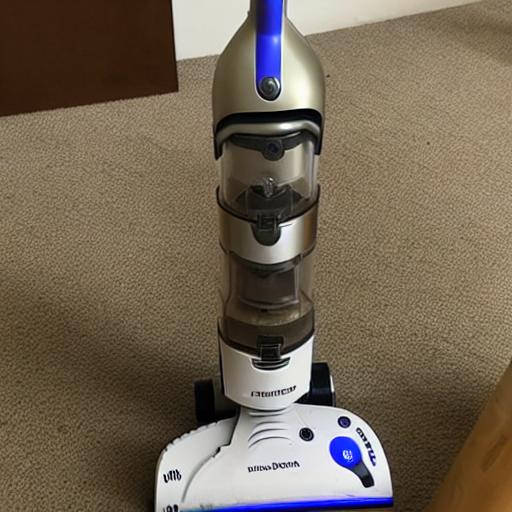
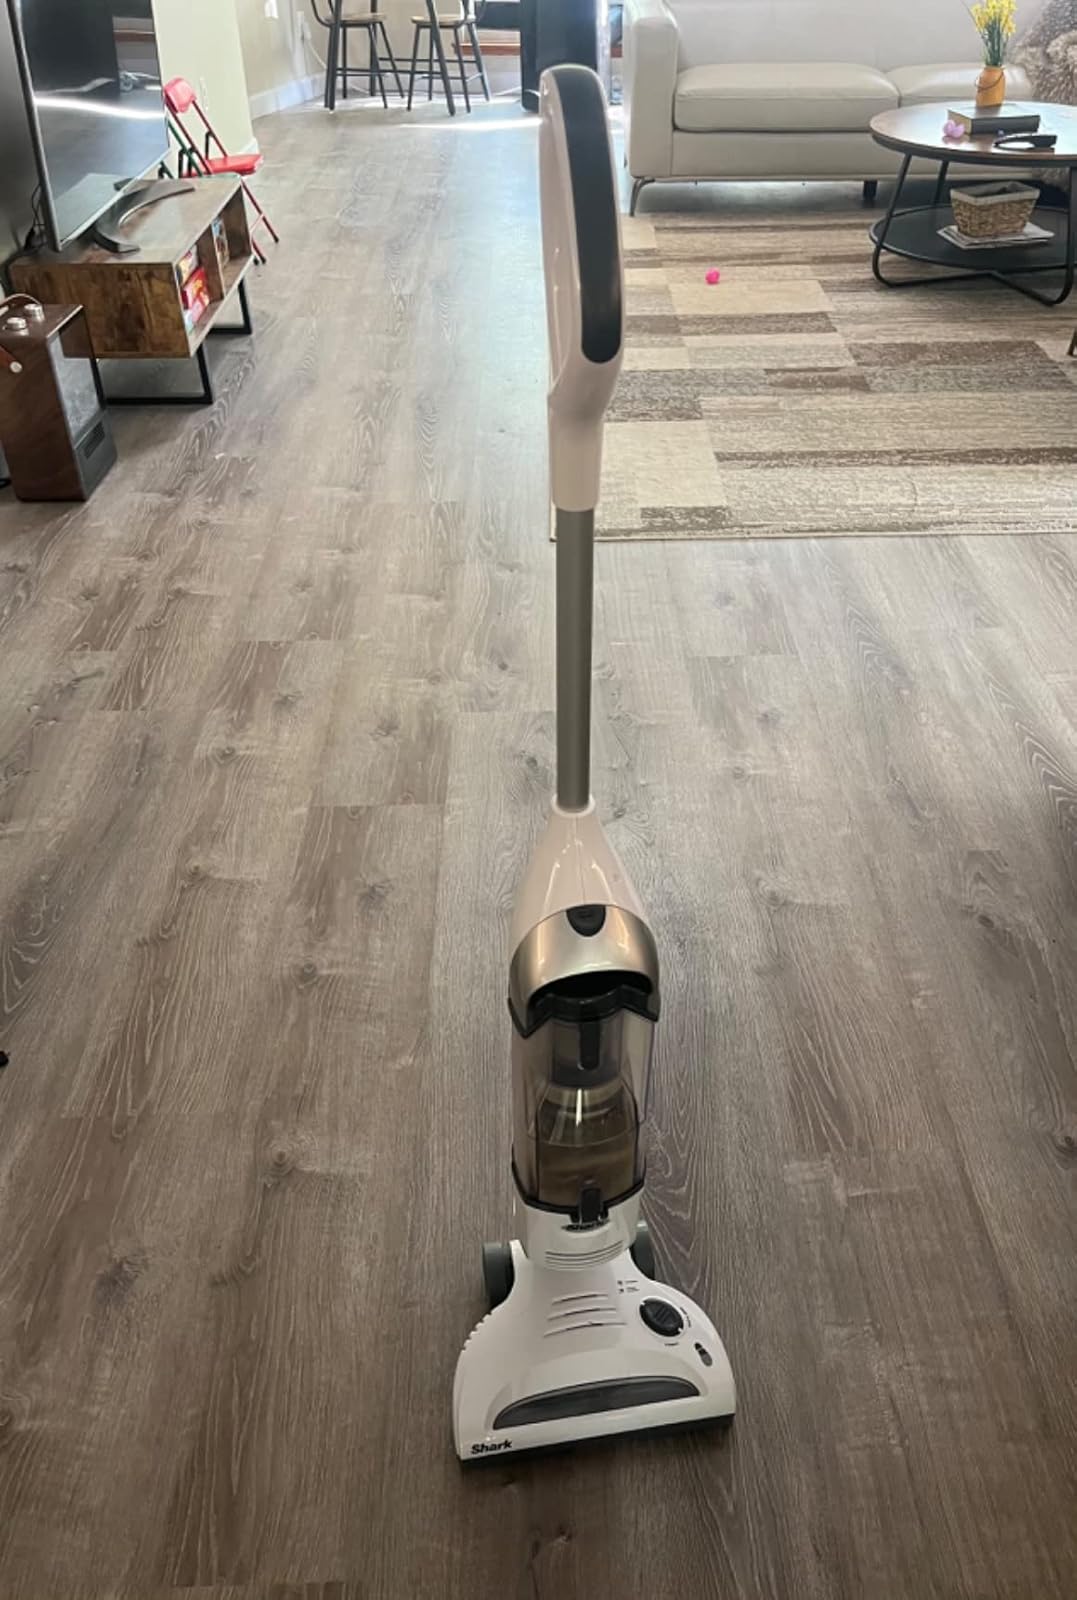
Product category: items_vacuum
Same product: no